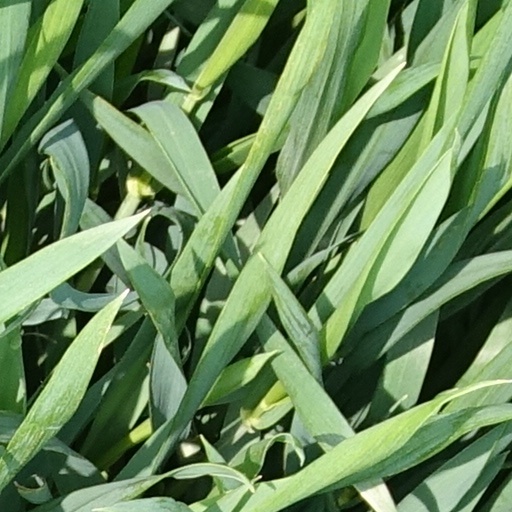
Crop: wheat